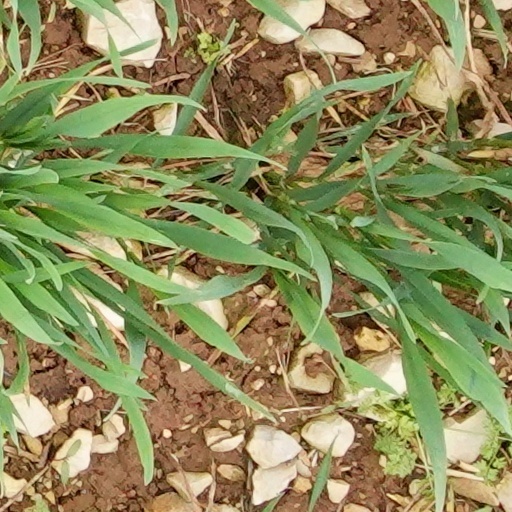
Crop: wheat